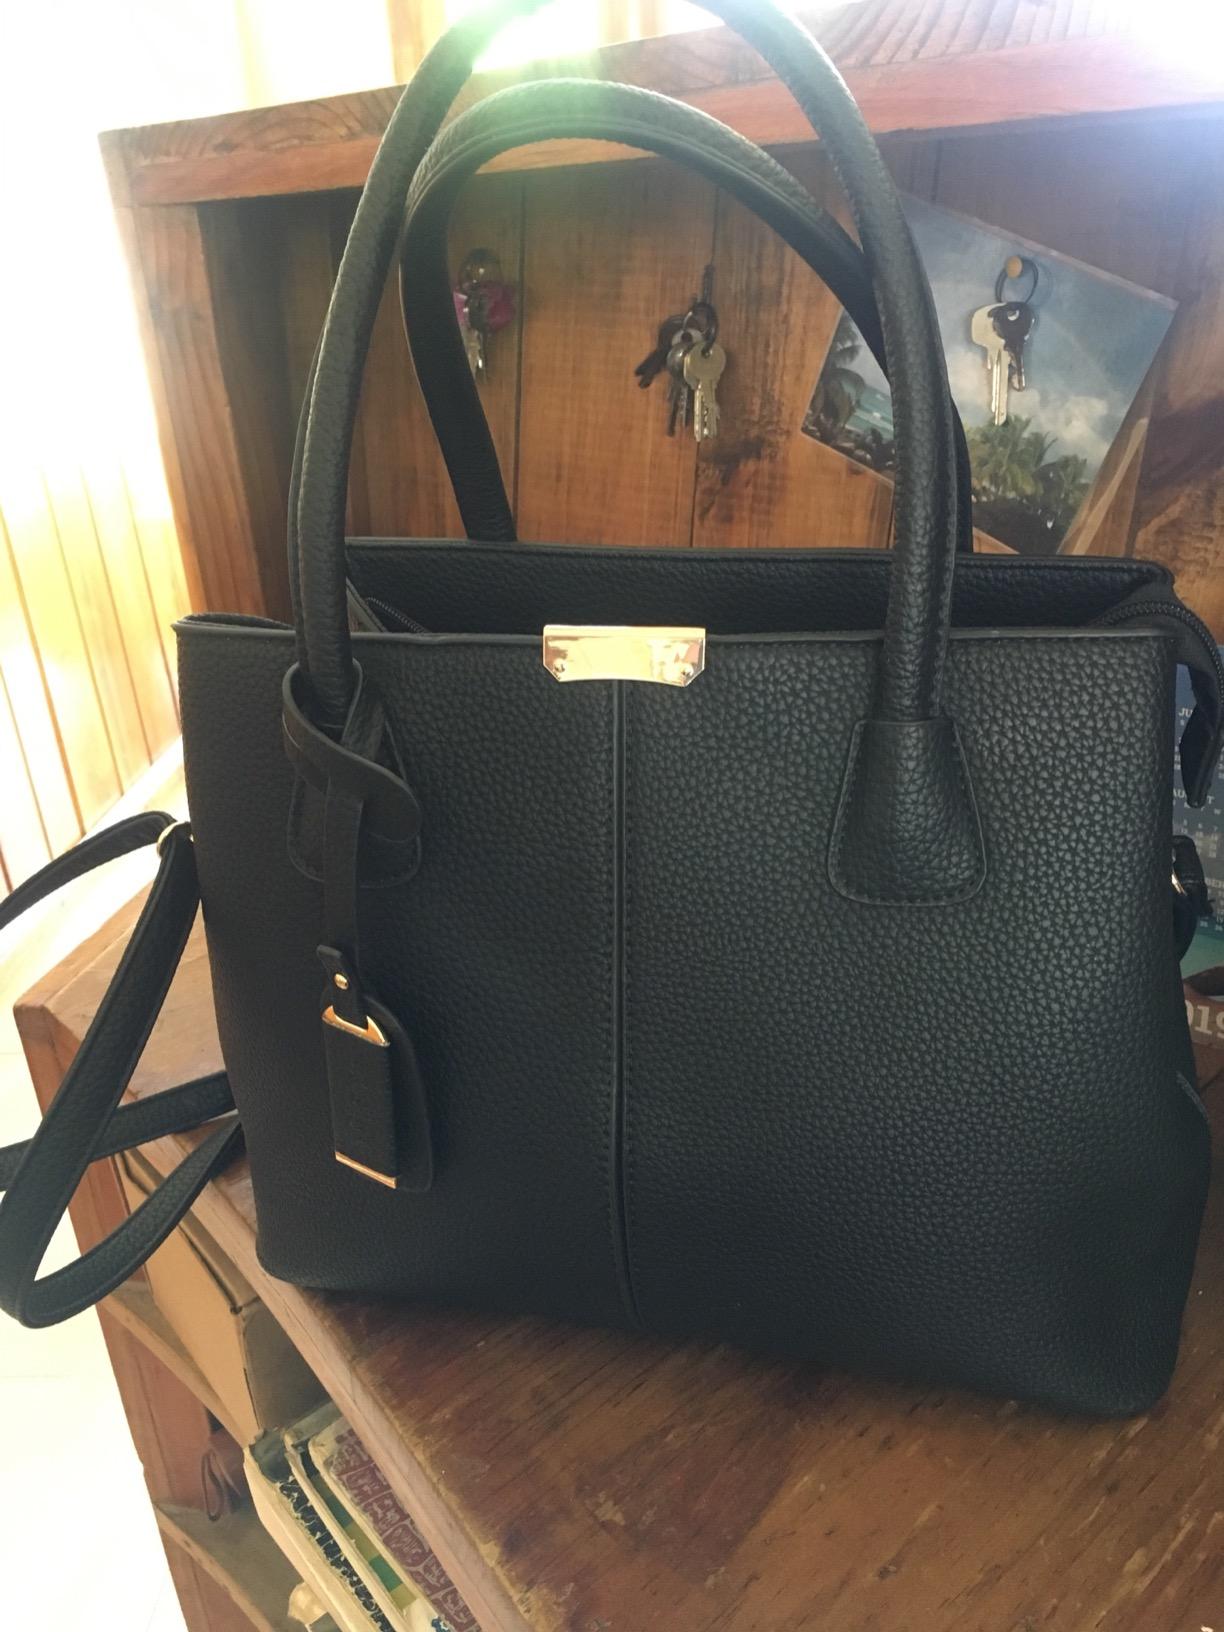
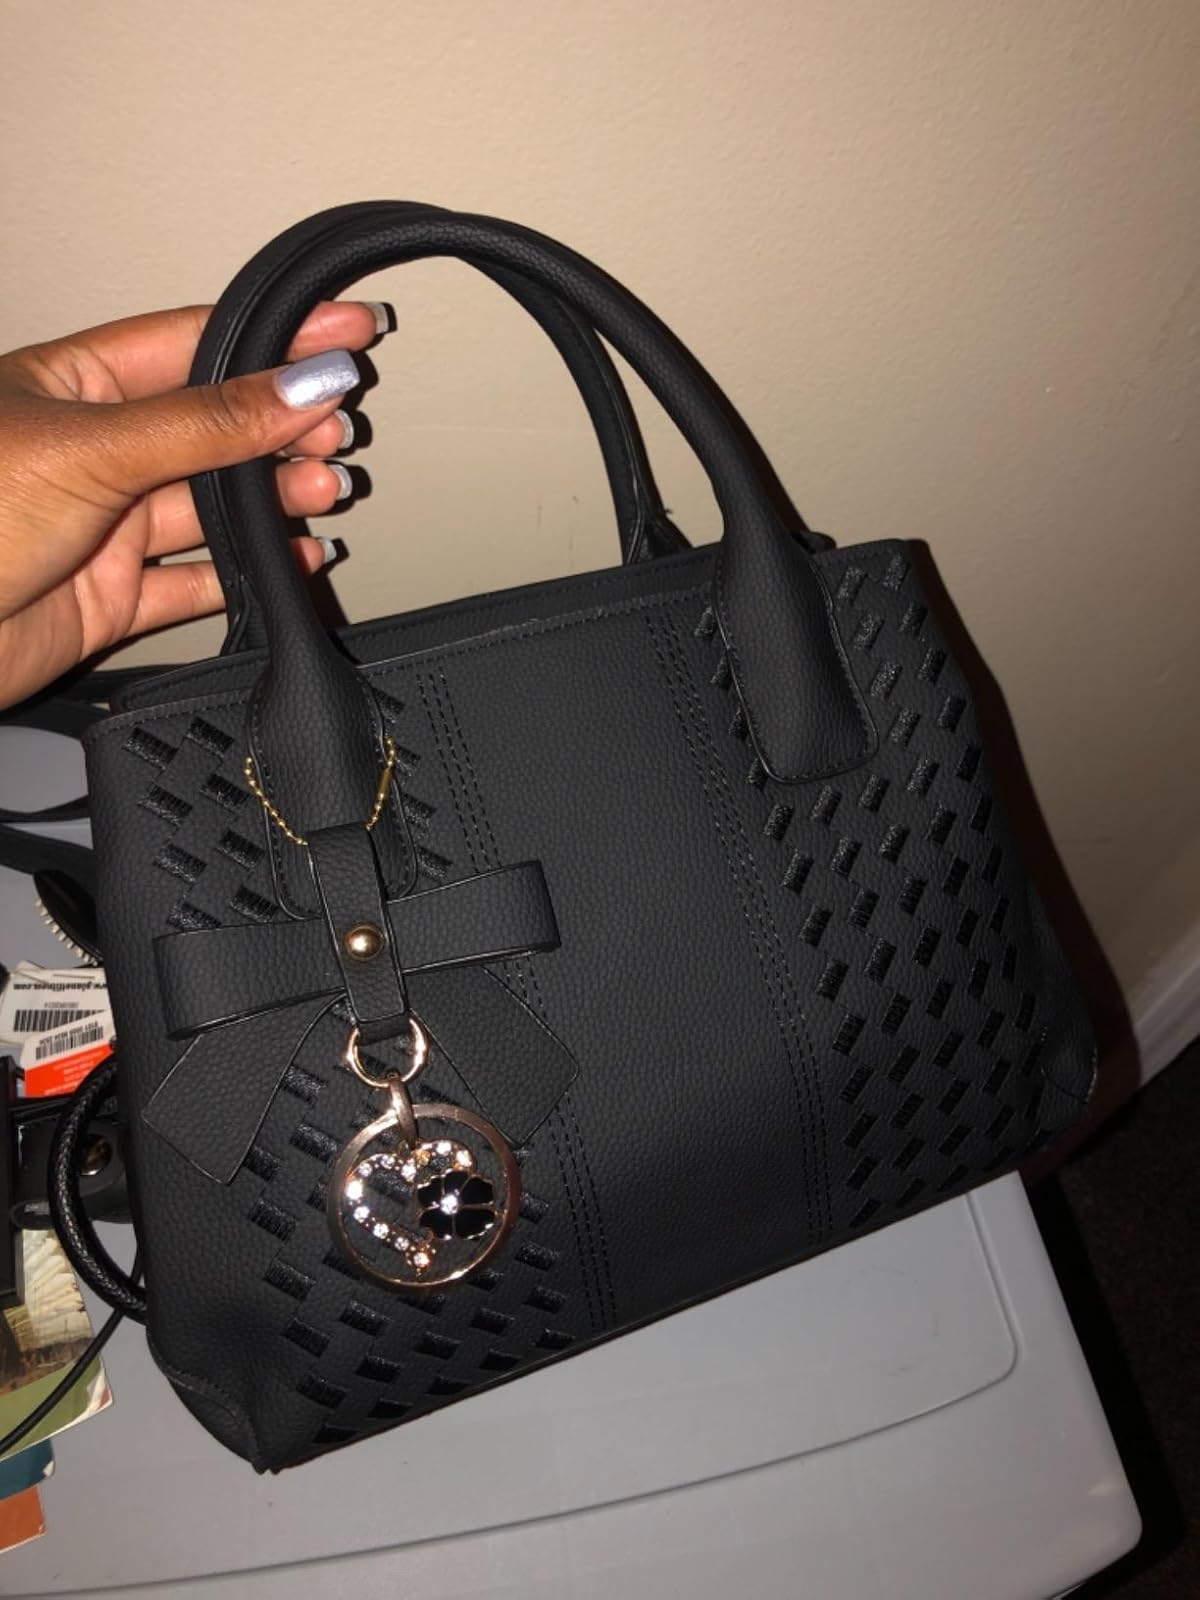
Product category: accessories_handbag
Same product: no